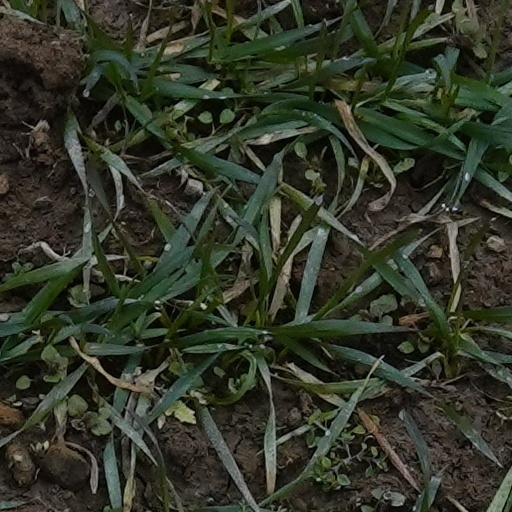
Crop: wheat